Viktor Smeds

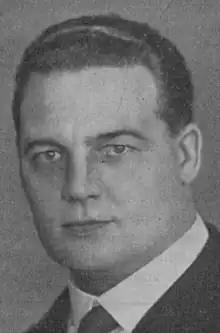
Smeds in 1935

Viktor Reinhold Smeds (18 September 1885 – 22 February 1957) was a Finnish sportsleader and a boxer, who also won an Olympic bronze in gymnastics.